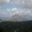
Label: mountain